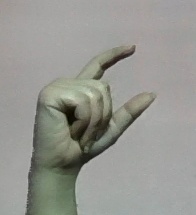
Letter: dal